Keith B. Alexander

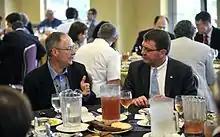
Alexander talks to Deputy Secretary of Defense Ash Carter, June 2012

In 2005, secretary of defense Donald Rumsfeld named Alexander, then a three-star general, as Director of the National Security Agency. There, according to Bamford, Alexander deceived the House Intelligence Committee when his agency was involved in warrantless wiretapping. Also during this period, Alexander oversaw the implementation of the Real Time Regional Gateway in Iraq, an NSA data collection program that consisted of gathering all electronic communication, storing it, and then searching and otherwise analyzing it. A former senior U.S. intelligence agent described Alexander's program: "Rather than look for a single needle in the haystack, his approach was, 'Let's collect the whole haystack. Collect it all, tag it, store it ... And whatever it is you want, you go searching for it."